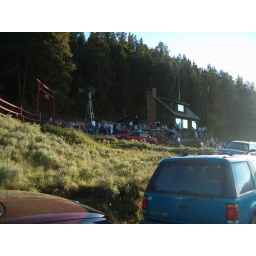
I remember going to this house for the pig roast every summer I spent in TC growing up.